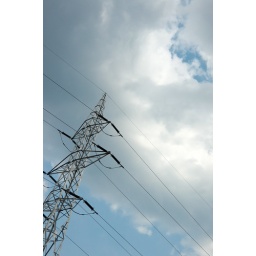
White lattice-type steel tower with high power electricity lines, captured against a blue sky covered by white clouds.